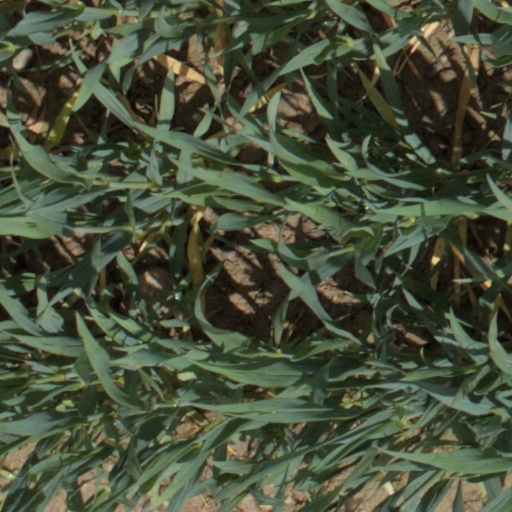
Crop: wheat